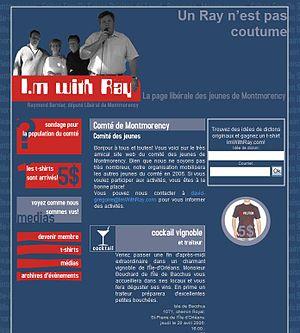
Raymond Bernier, né le 6 novembre 1952 à Québec, est un fonctionnaire et homme politique québécois.